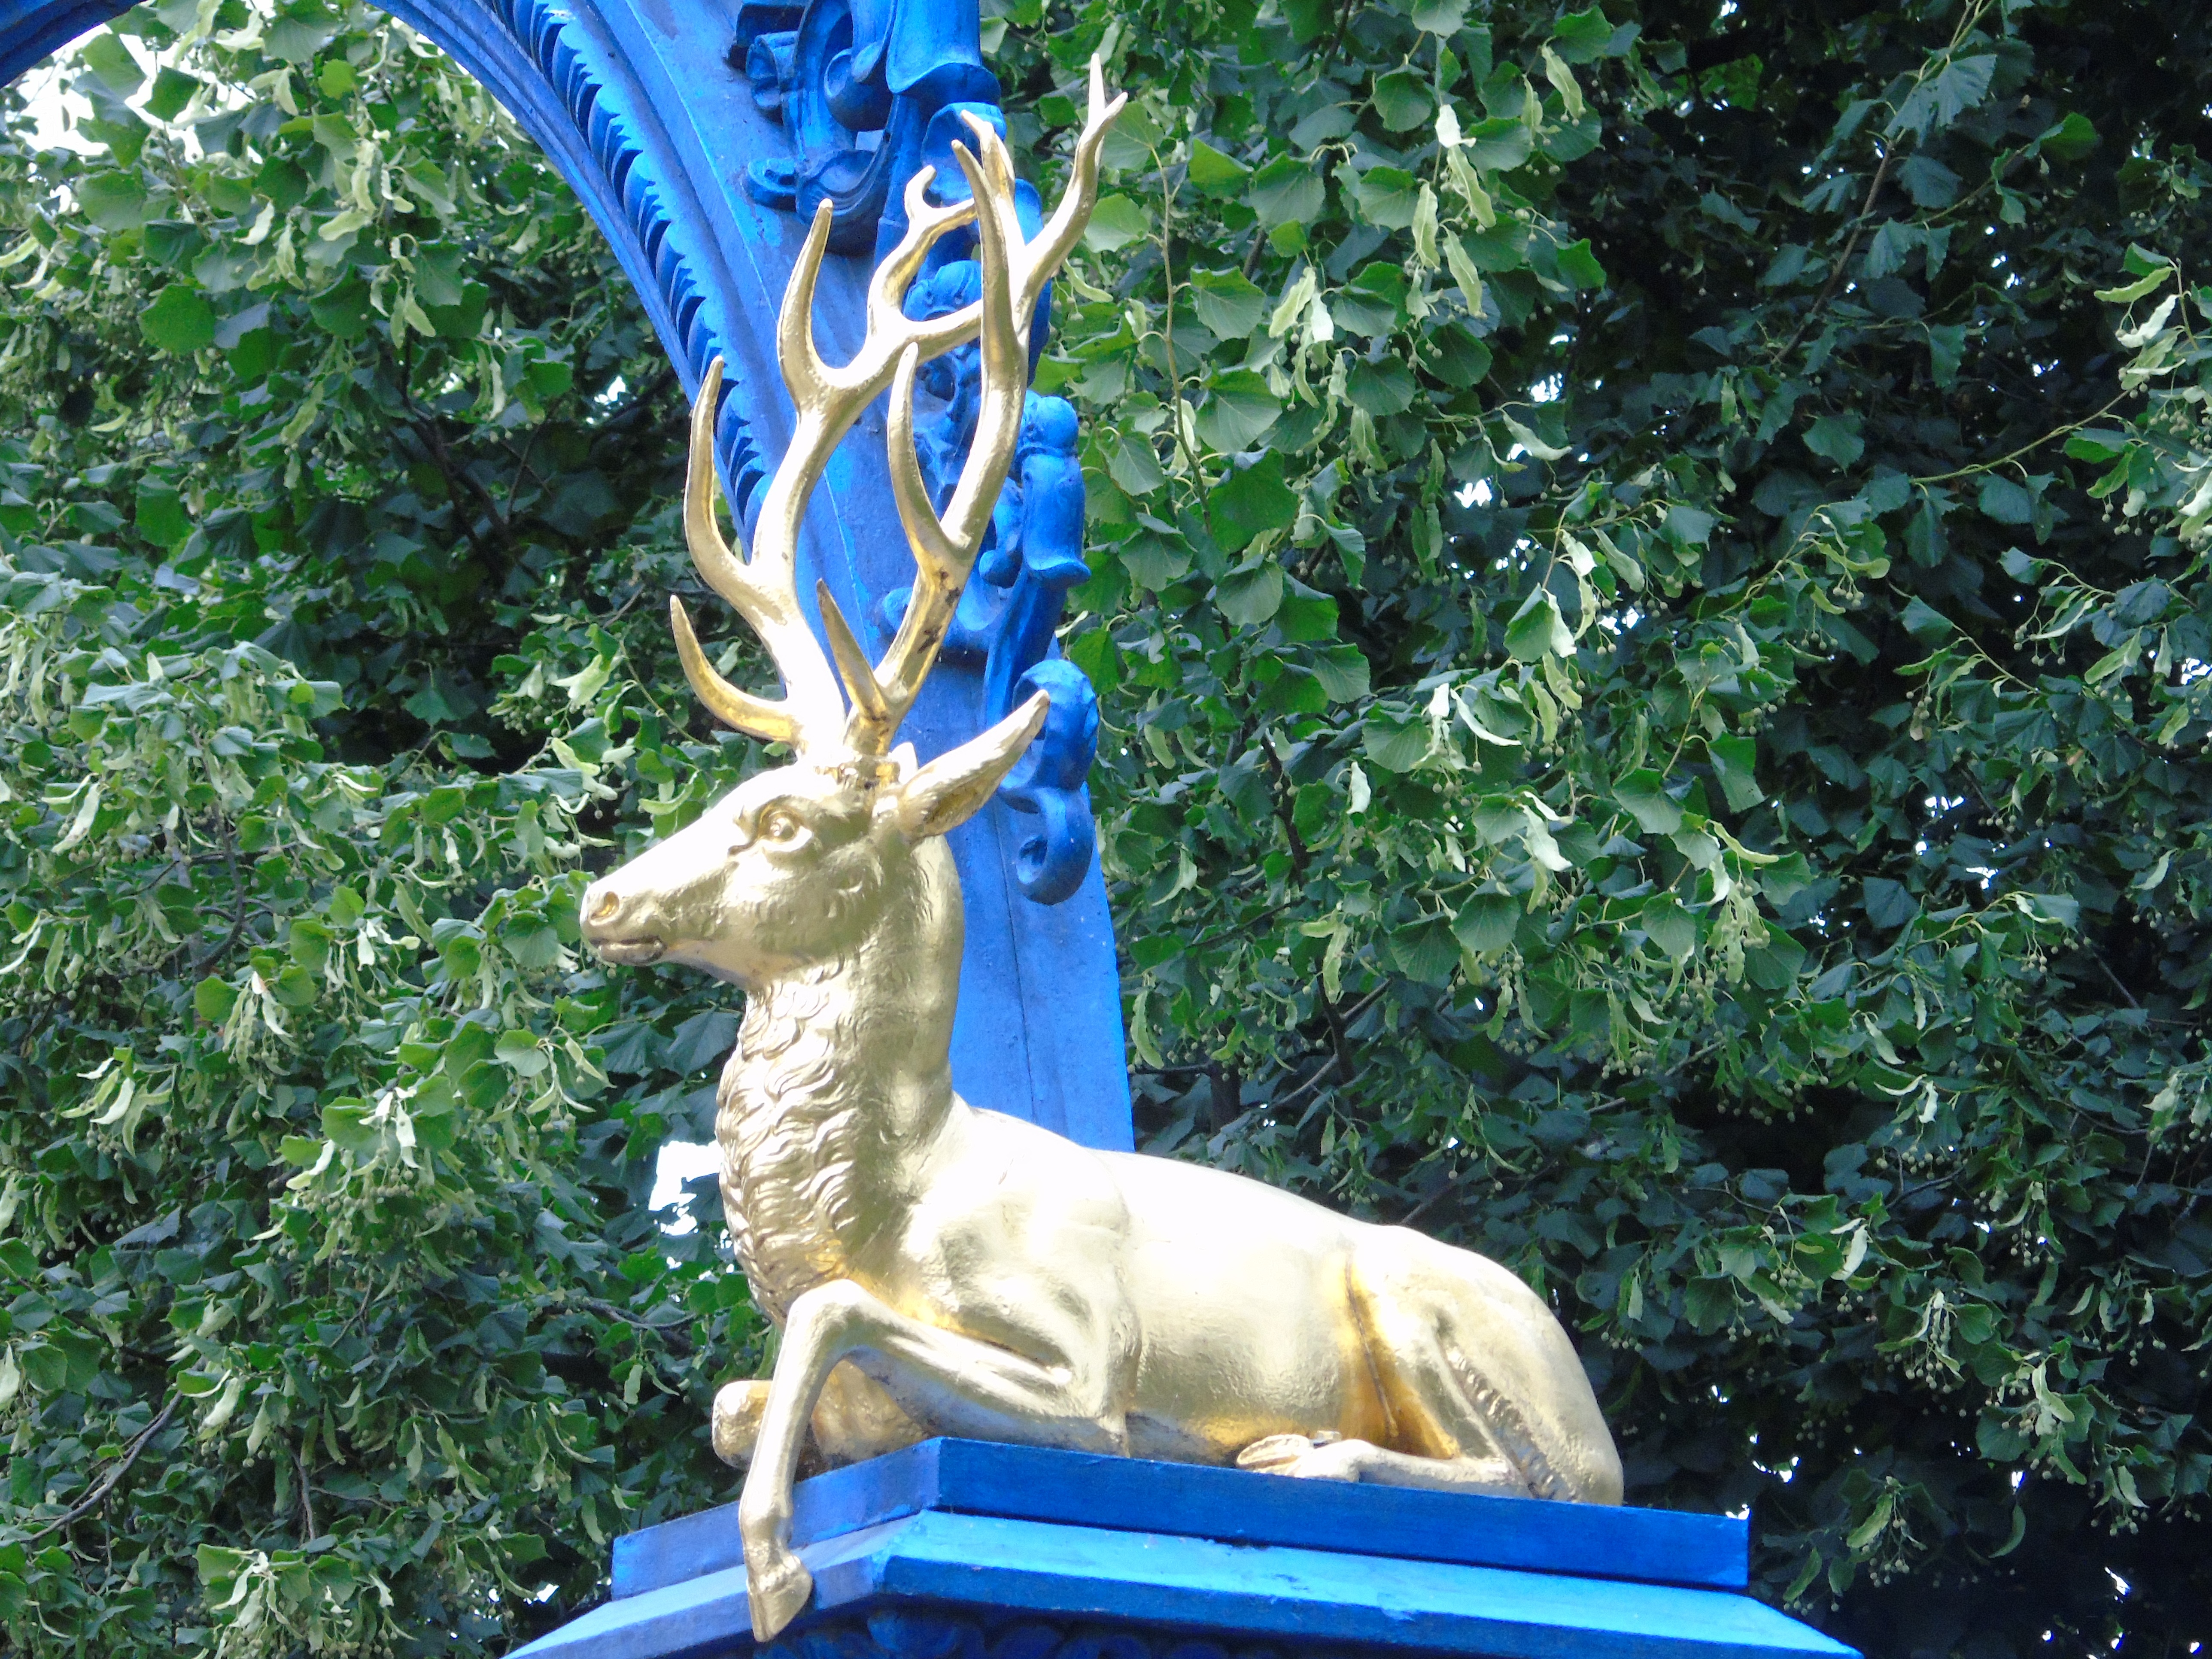
deer, statue, jungle, blue, port, fauna, sculpture, art, gold, stately, stockholm, djurgarden